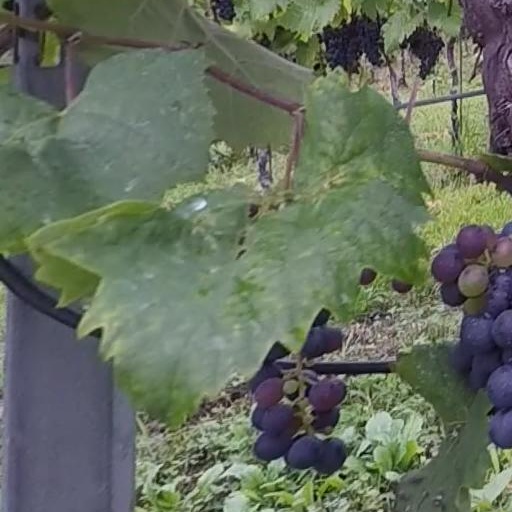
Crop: grape